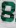
Number: 8